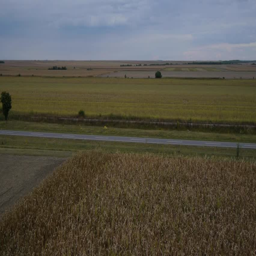
aerial view of the highway between agricultural fields